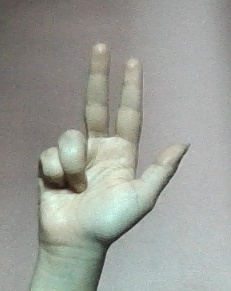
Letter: al